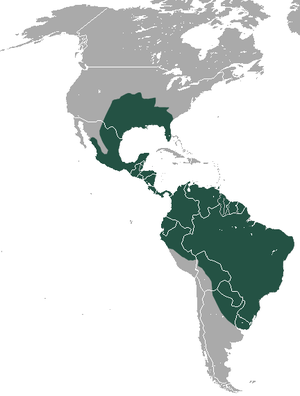
Nibåndsbæltedyr
Nibåndsbæltedyrets udbredelse
Nibåndsbæltedyrets udbredelse
Nibåndsbæltedyr findes i et område fra det nordlige Argentina til den sydlige del af USA. I vild tilstand kan de blive op til 10 år gamle, men de er meget vanskelige at opdrætte i fangenskab. Når det lykkes kan de i fangenskab blive 12-15 år.